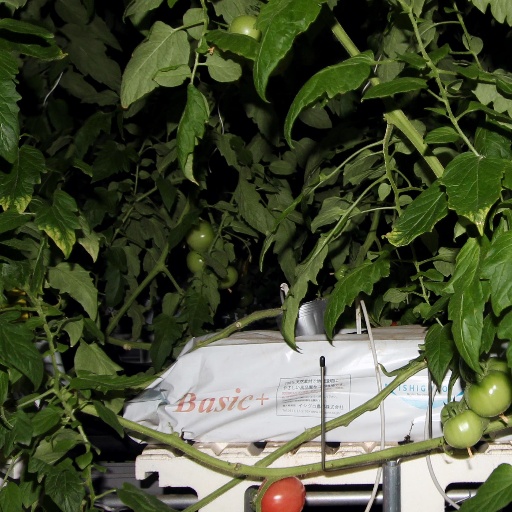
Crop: tomato